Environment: real
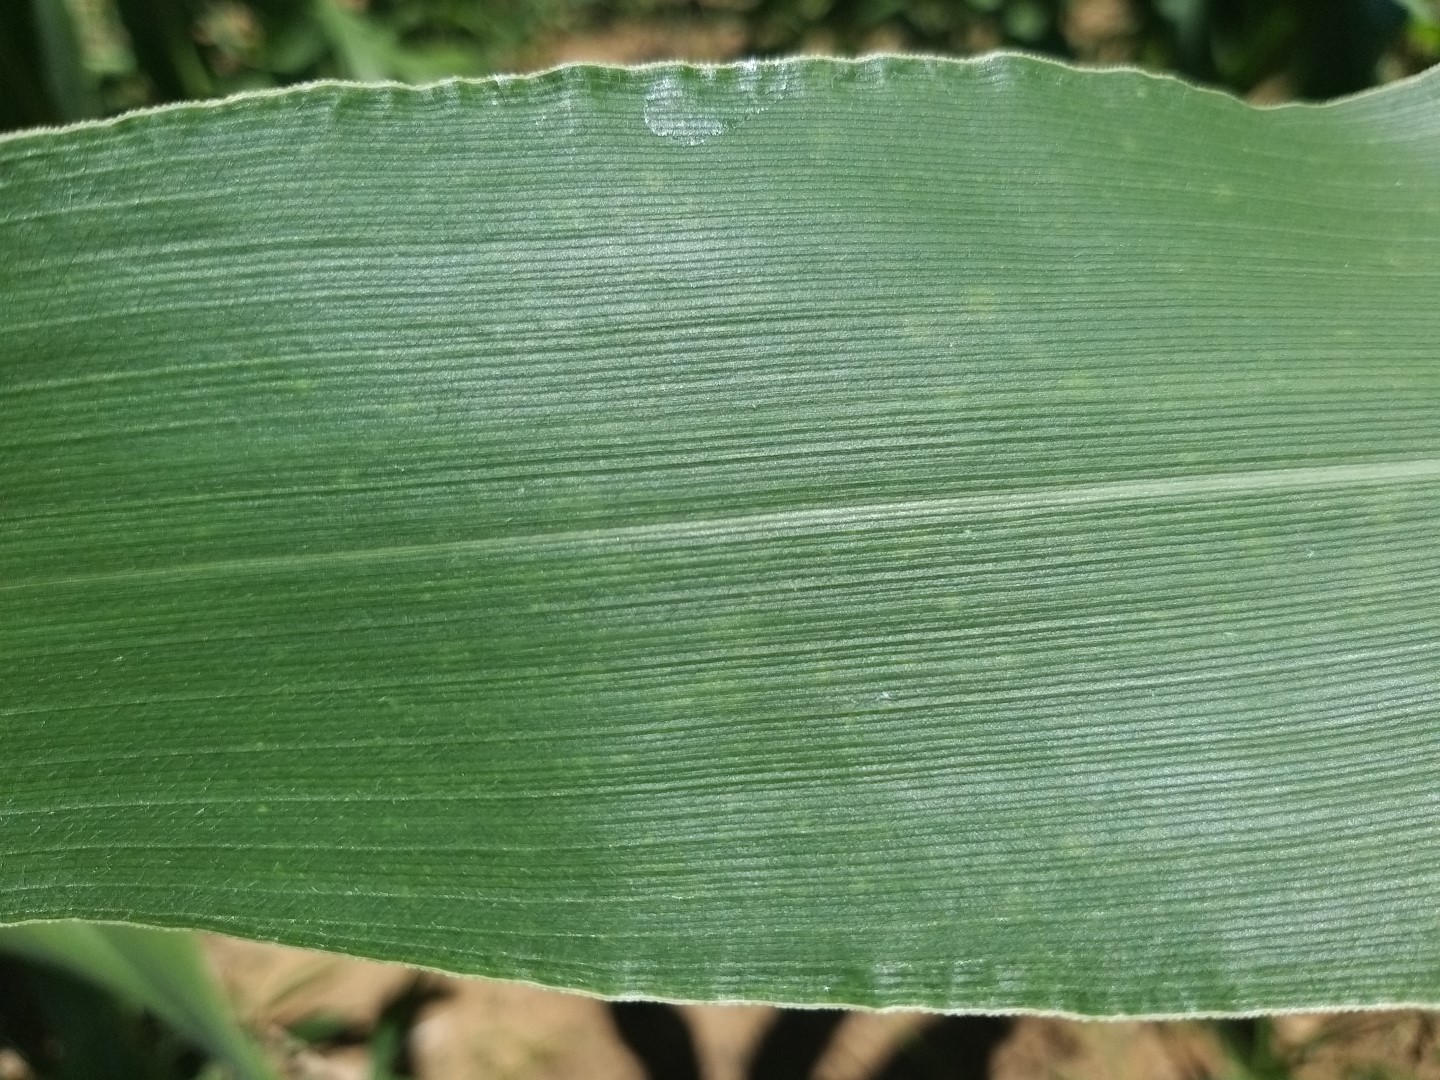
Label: healthy